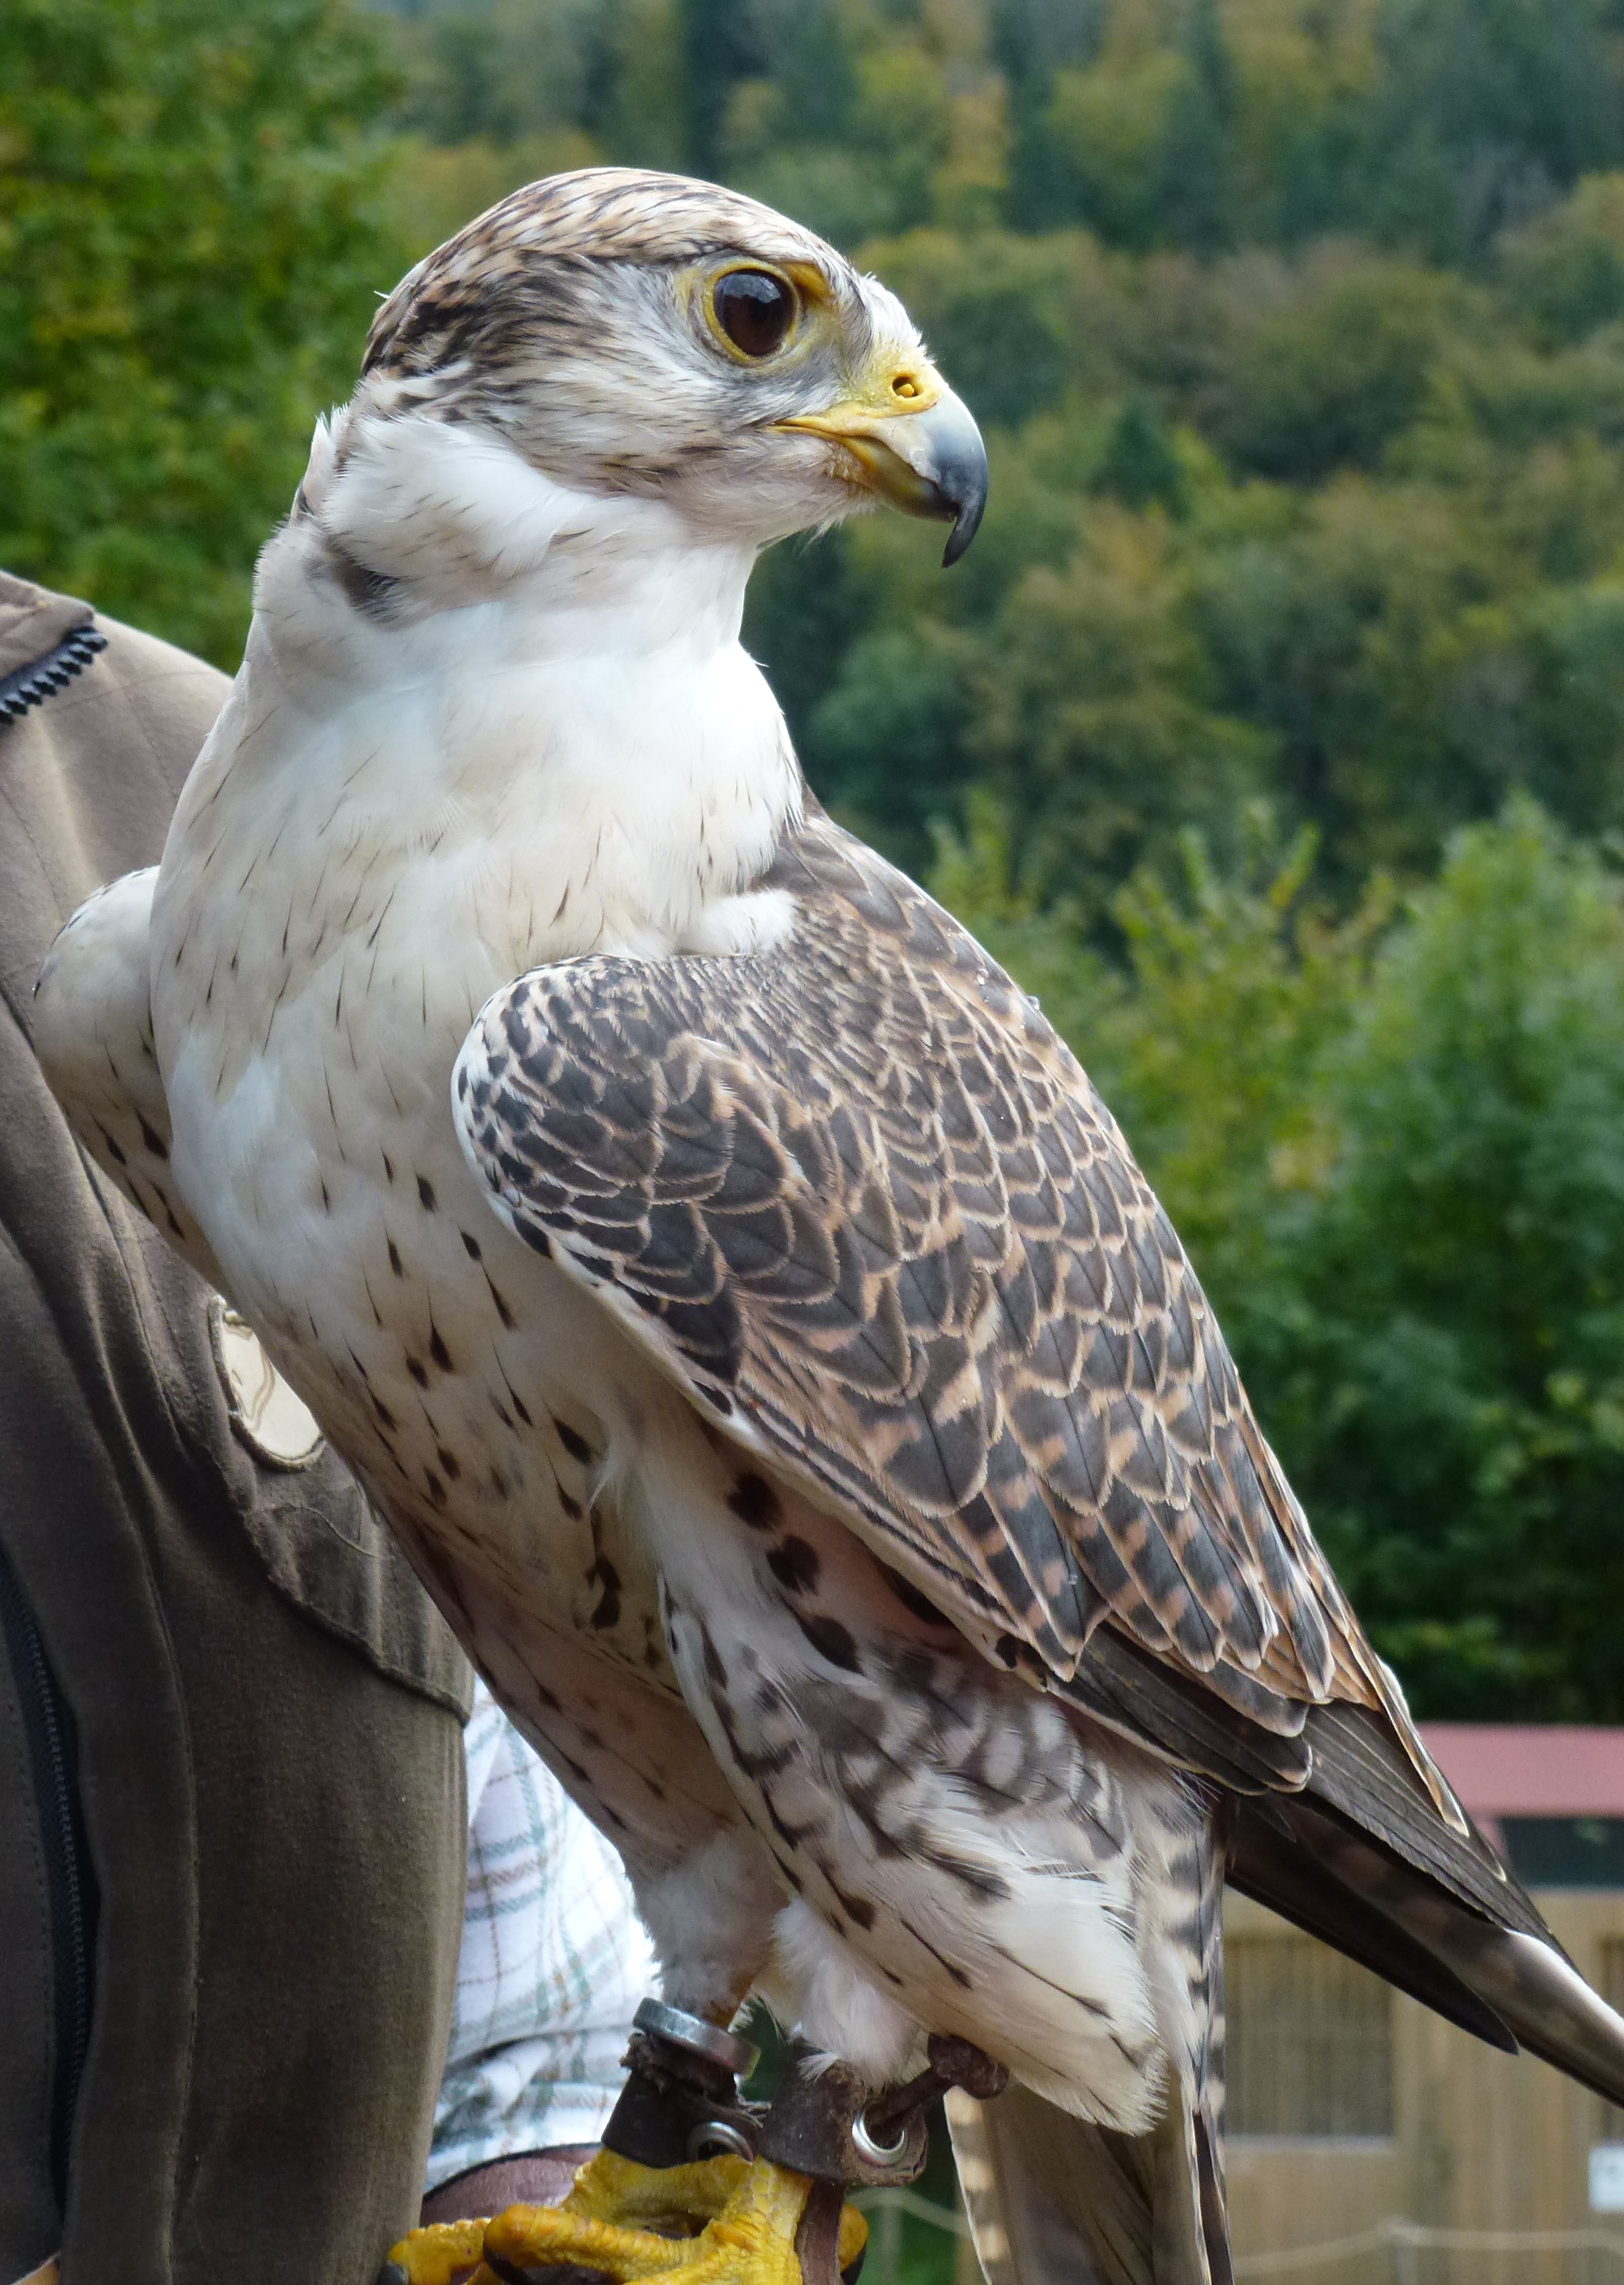
nature, bird, wing, white, animal, wildlife, beak, brown, hawk, close, fauna, raptor, bird of prey, sit, vertebrate, falcon, falconry, accipitriformes